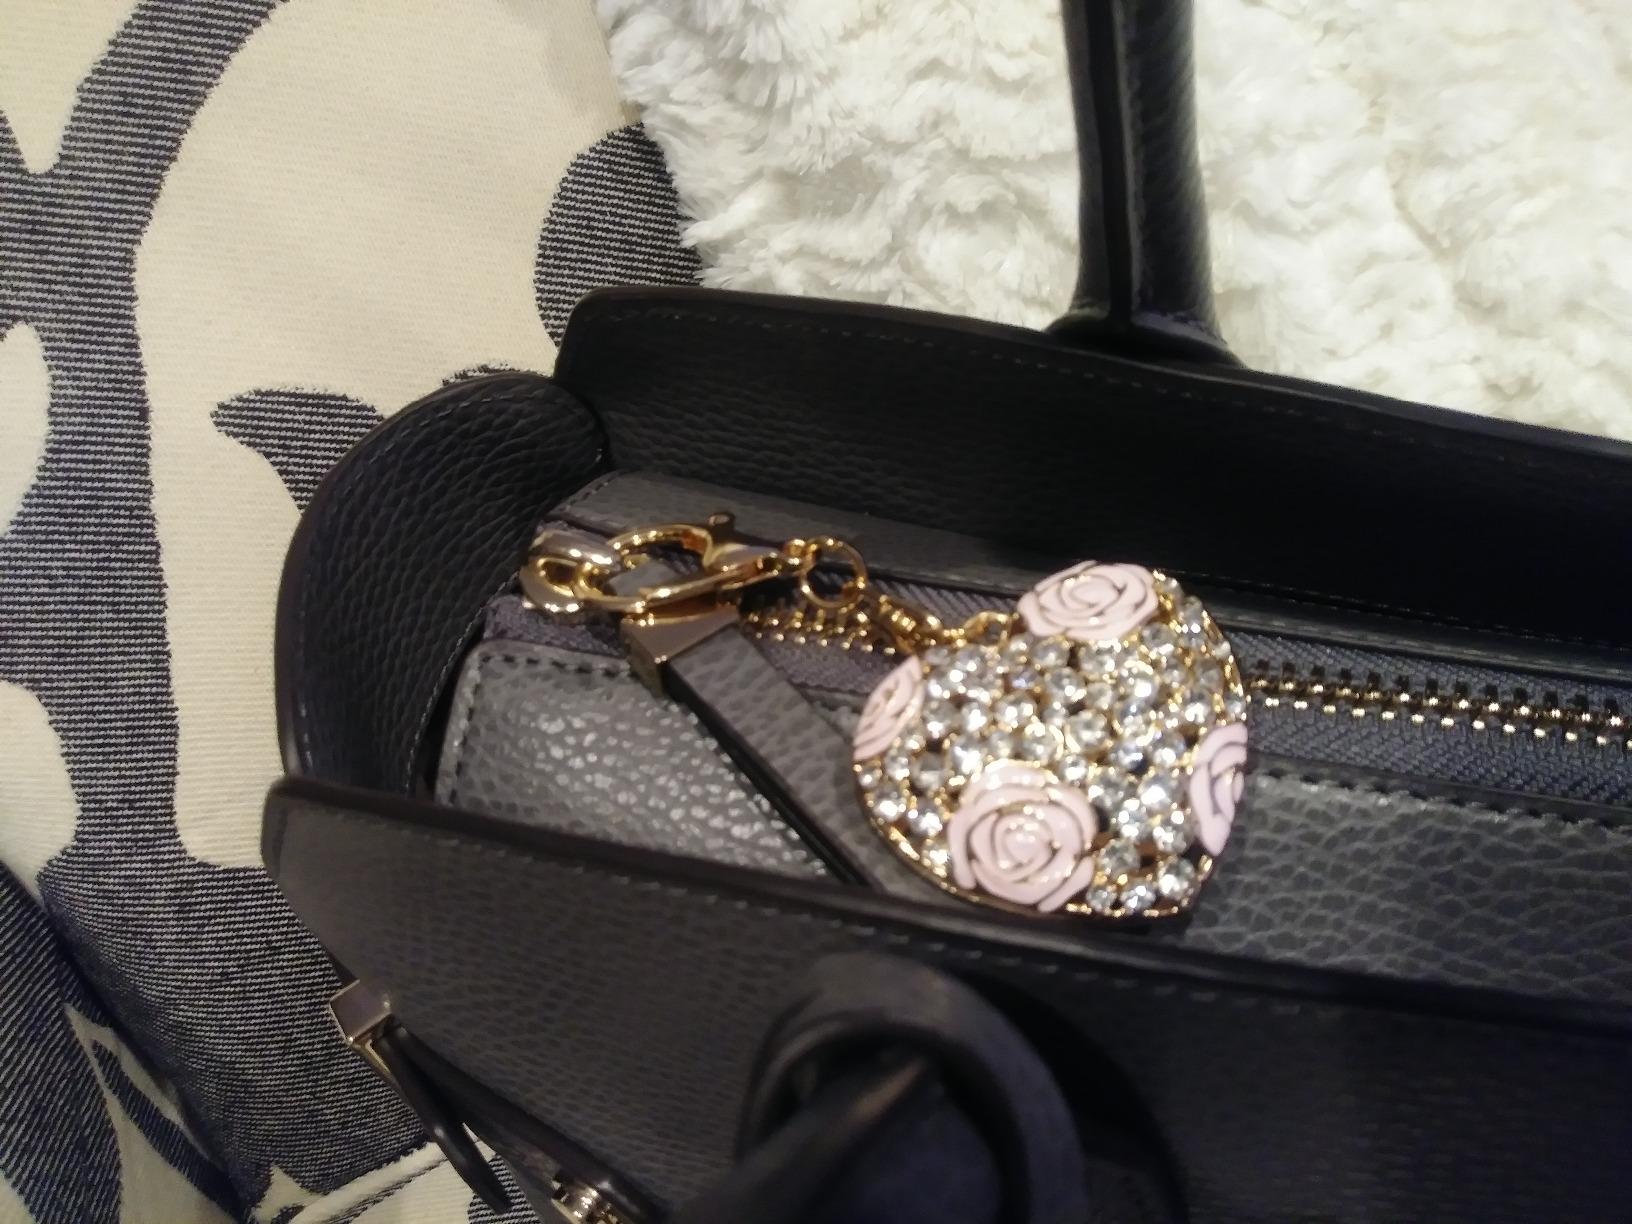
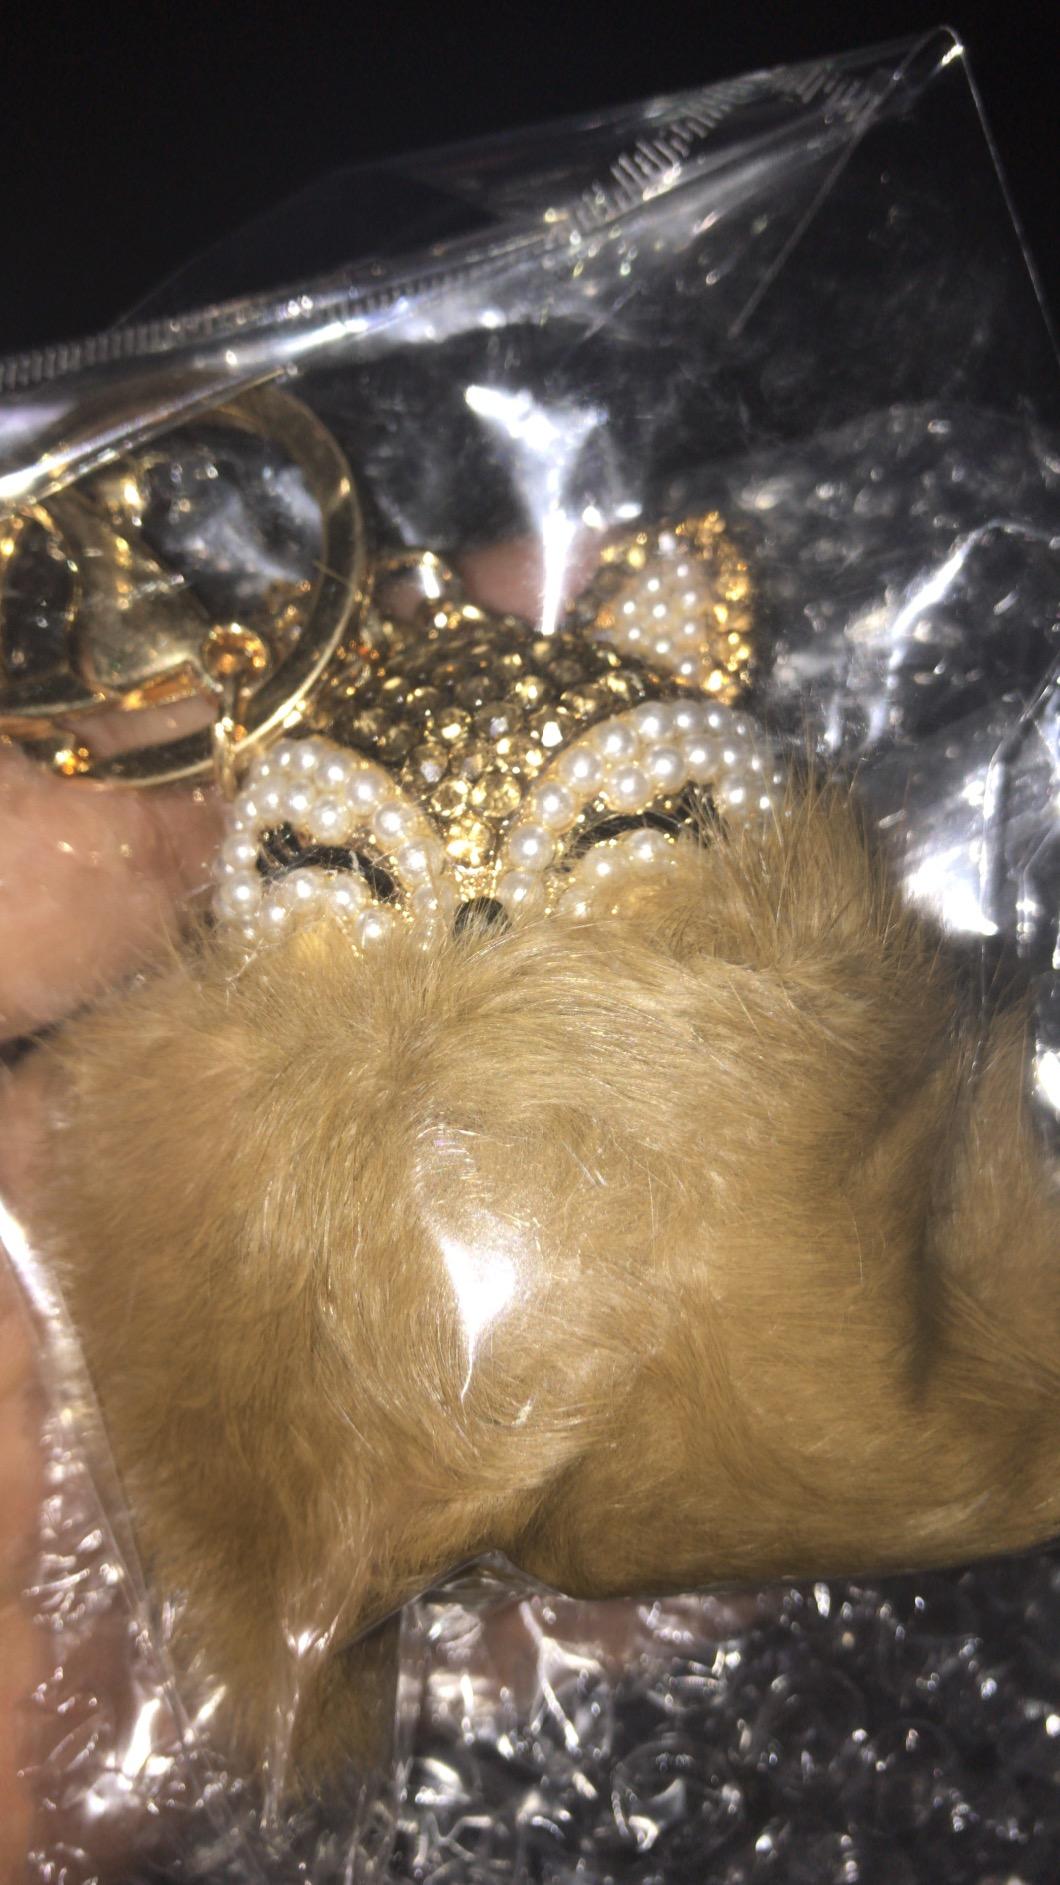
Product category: accessories_keychain
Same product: no